Sutherland Shire

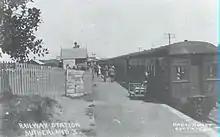
A train in Sutherland circa 1920

The main mode of transport in the area was originally by water. Farmers' ships sailed up the coast into Botany Bay, and up the Georges and Woronora rivers, avoiding the wharfage and custom dues at Port Jackson. The first public road, the Illawarra Road (now called the Old Illawarra Road) to the "Five Islands" (now Wollongong), was constructed between 1842 and 1845 with convict labour. A new southern line of road was completed in 1864, linking up with the Illawarra Road at Engadine. Today this virtually is the line of the Princes Highway, the main north–south thoroughfare through Sutherland Shire.